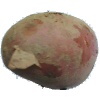
Label: Potato Red 1